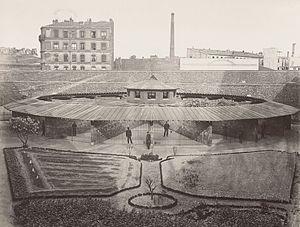
Paris a accueilli de nombreuses prisons. Certaines sont détruites ou fermées ; une seule est toujours en activité.
La maison d'arrêt cellulaire, appelée couramment prison Mazas, est une ancienne prison de Paris, construite par l'architecte Émile Gilbert entre 1845 et 1850 pour remplacer le dépôt des condamnés de la Force.